2018 Ontario municipal elections

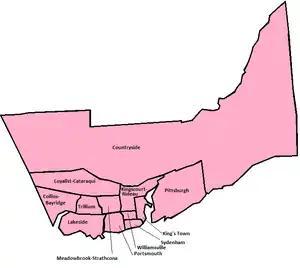
Map of Kingston's 12 districts

Referendum on ranked ballots. The "yes" side won decidedly with 62%, but the turnout to make the referendum binding did not reach the 50% mark. However, Kingston City Council has promised to pursue the matter anyway.